Brest, France

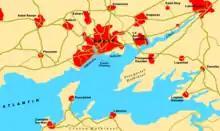
Brest and the surrounding area

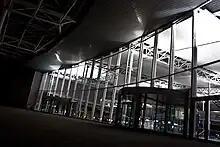
Brest Bretagne Airport, main airport of the region of Brittany

Brest is located amidst a dramatic landscape near the entrance of the natural "rade de Brest" (Brest roadstead), at the west end of Brittany.